COVID-19 pandemic in Tennessee

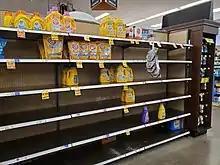
A barely-stocked shelf in the laundry detergent aisle at Kroger in Springfield.

On March 5, Governor Bill Lee reported the state's first case: a man in his 40s in Williamson County who had recently traveled outside the state.